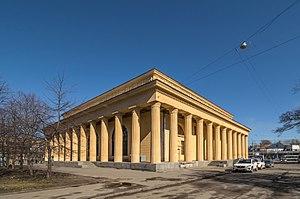
Kirovski zavod est une station de la ligne 1 du Métro de Saint-Pétersbourg, en Russie. Elle est mise en service en 1955 et située dans le district de Kirov.